North Horn Formation

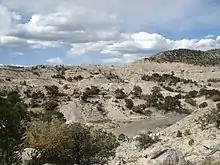
Type locality for the North Horn Formation on North Horn Mountain, Emery County, Utah

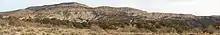
North Horn Formation on the west face of North Horn Mountain, Emery County, Utah.

The North Horn Formation is a widespread non-marine sedimentary unit with extensive outcrops exposed in central and eastern Utah. The formation locally exceeds in thickness and is characterized by fluvial, lacustrine, and floodplain dominated systems, representing a terrestrial, high energy, depositional environment. The sediments date from Late Cretaceous (Maastrichtian) to early Paleocene in age and include the K-Pg extinction event boundary; however, this boundary is extremely difficult to locate and there is no strong stratigraphic evidence available that indicates a specific marker bed such as an iridium rich clay layer. Thus far, the only visible evidence is represented in the form of faunal turnover from dinosaur to mammal-dominated fossil assemblages. Taxa from the Cretaceous part of the formation include squamates, testudines, choristoderes, crocodyliforms, sharks, bony fishes, amphibians, mammals, dinosaurs, eggshell fragments, trace fossils, mollusks, plant macrofossils, such as wood fragments, and palynomorphs.